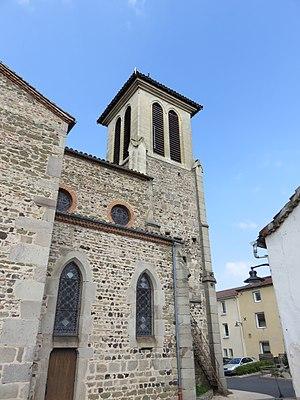
Église Saint-Étienne de Chambéon (Loire, France).
Chambéon est une commune française située dans le département de la Loire, en région Auvergne-Rhône-Alpes.